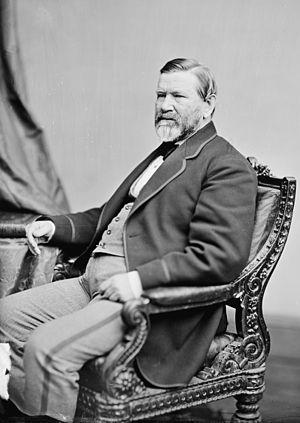
Robert Cumming Schenck, alias "Poker Bob", était un prestigieux général de la Guerre de Sécession et un partisan du président américain Abraham Lincoln, ce qui lui a permis d'être élu à la chambre des représentants après la guerre.